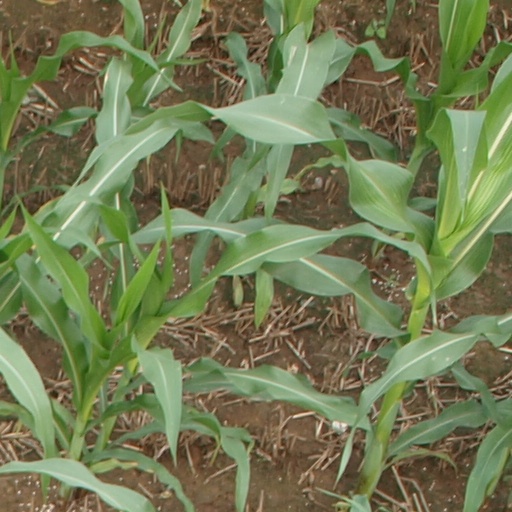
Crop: maize; corn